Greenfields (Cecilton, Maryland)

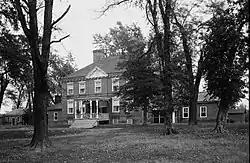
Greenfields, HABS Photo, October 1936

Greenfields is a historic home located at Cecilton, Cecil County, Maryland, United States. It is a -story, Georgian-style brick dwelling with a hip roof, built about 1770. The home features a central door with engaged Doric columns and a fanlight in a one-bay pedimented pavilion. It was home to Governor Thomas Ward Veazey (Governor from 1836 to 1839) and John Ward, Colonel of the Provincial Militia of Cecil County (1756).